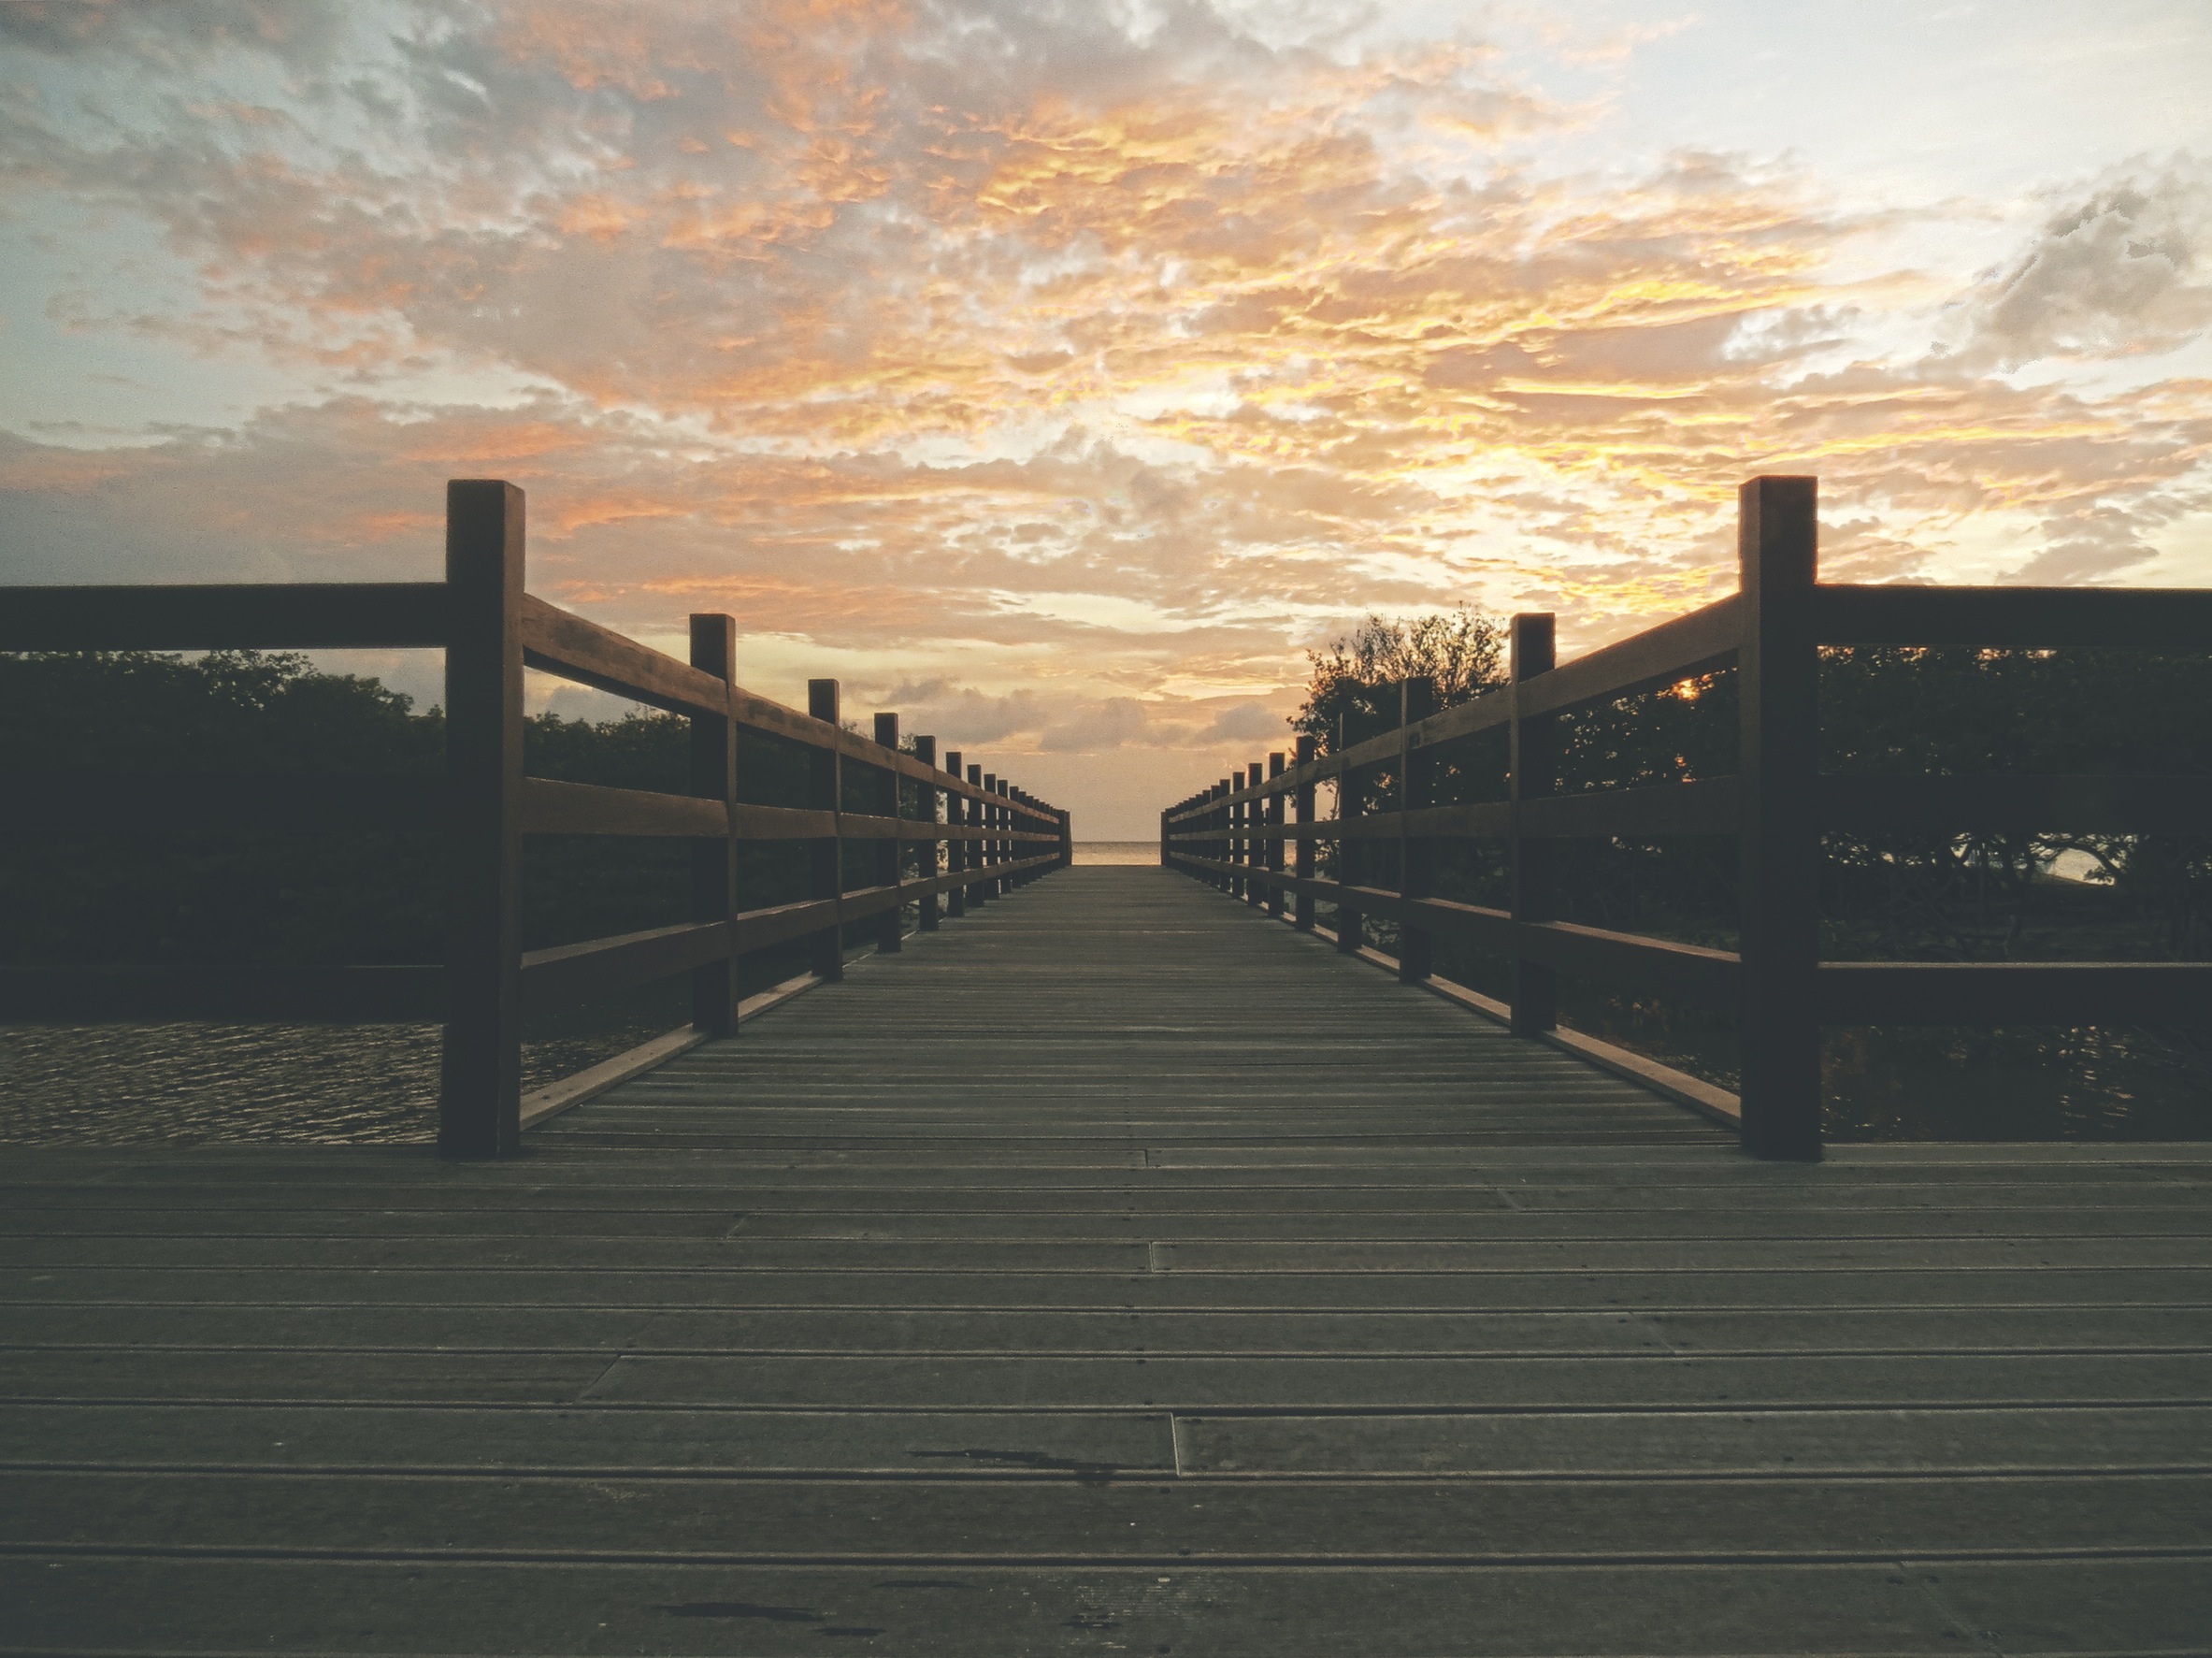
beach, ocean, horizon, sky, wood, sunrise, sunset, bridge, sunlight, morning, dawn, pier, walkway, dusk, evening, railing, clouds, atmospheric phenomenon